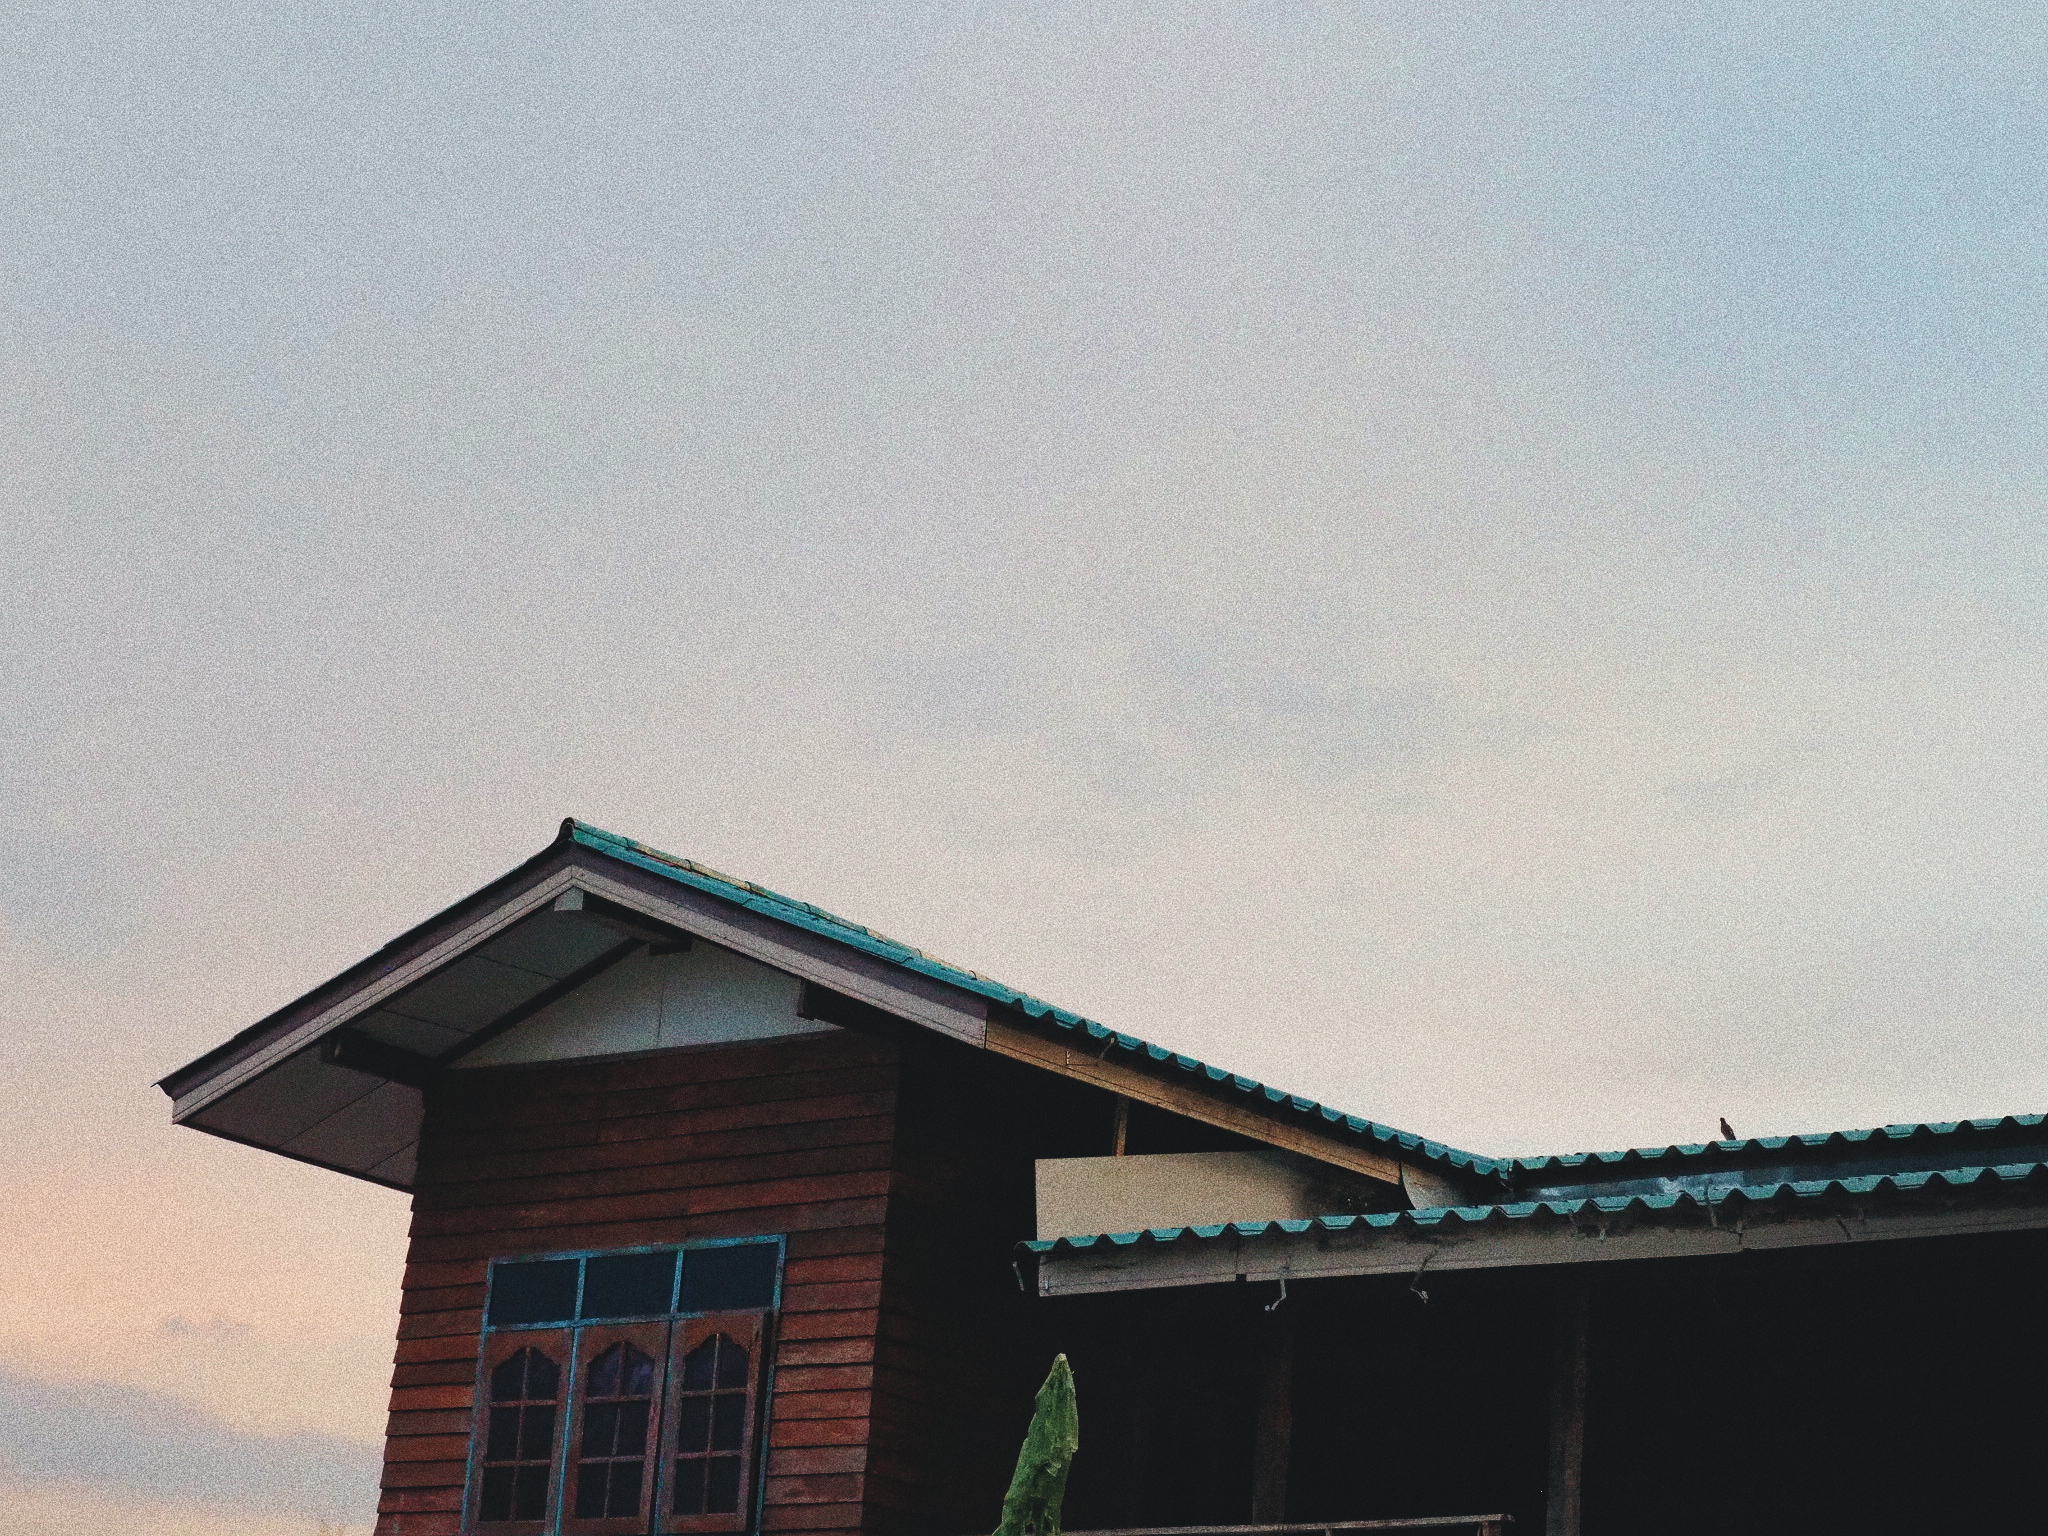
sky, roof, cloud, house, home, architecture, residential area, Material property, building, rural area, real estate, window, Tints and shades, facade, suburb, meteorological phenomenon, city